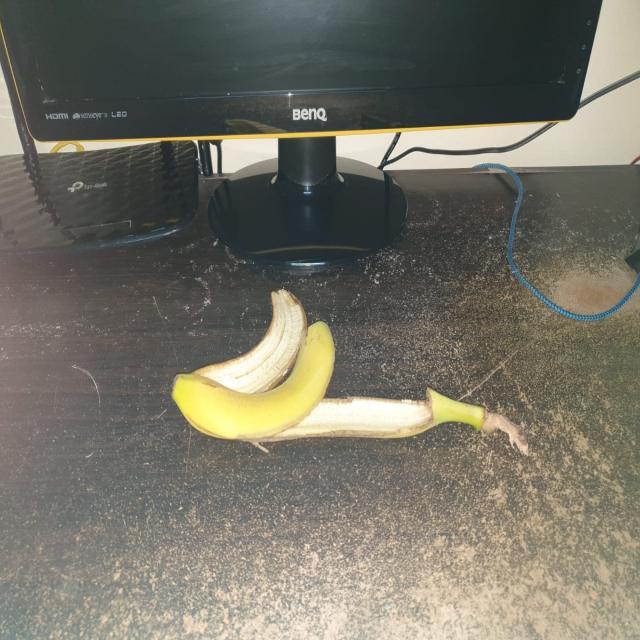
Label: bananas